Automated Transfer Vehicle

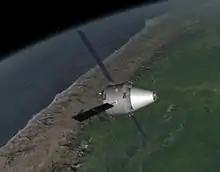
A 3D rendering of the proposed ATV derived crewed transportation system.

Both the ESA and the manufacturing team have considered various programmes under which the ATV, or portions of the technologies composing it, would have been developed into a crewed configuration.